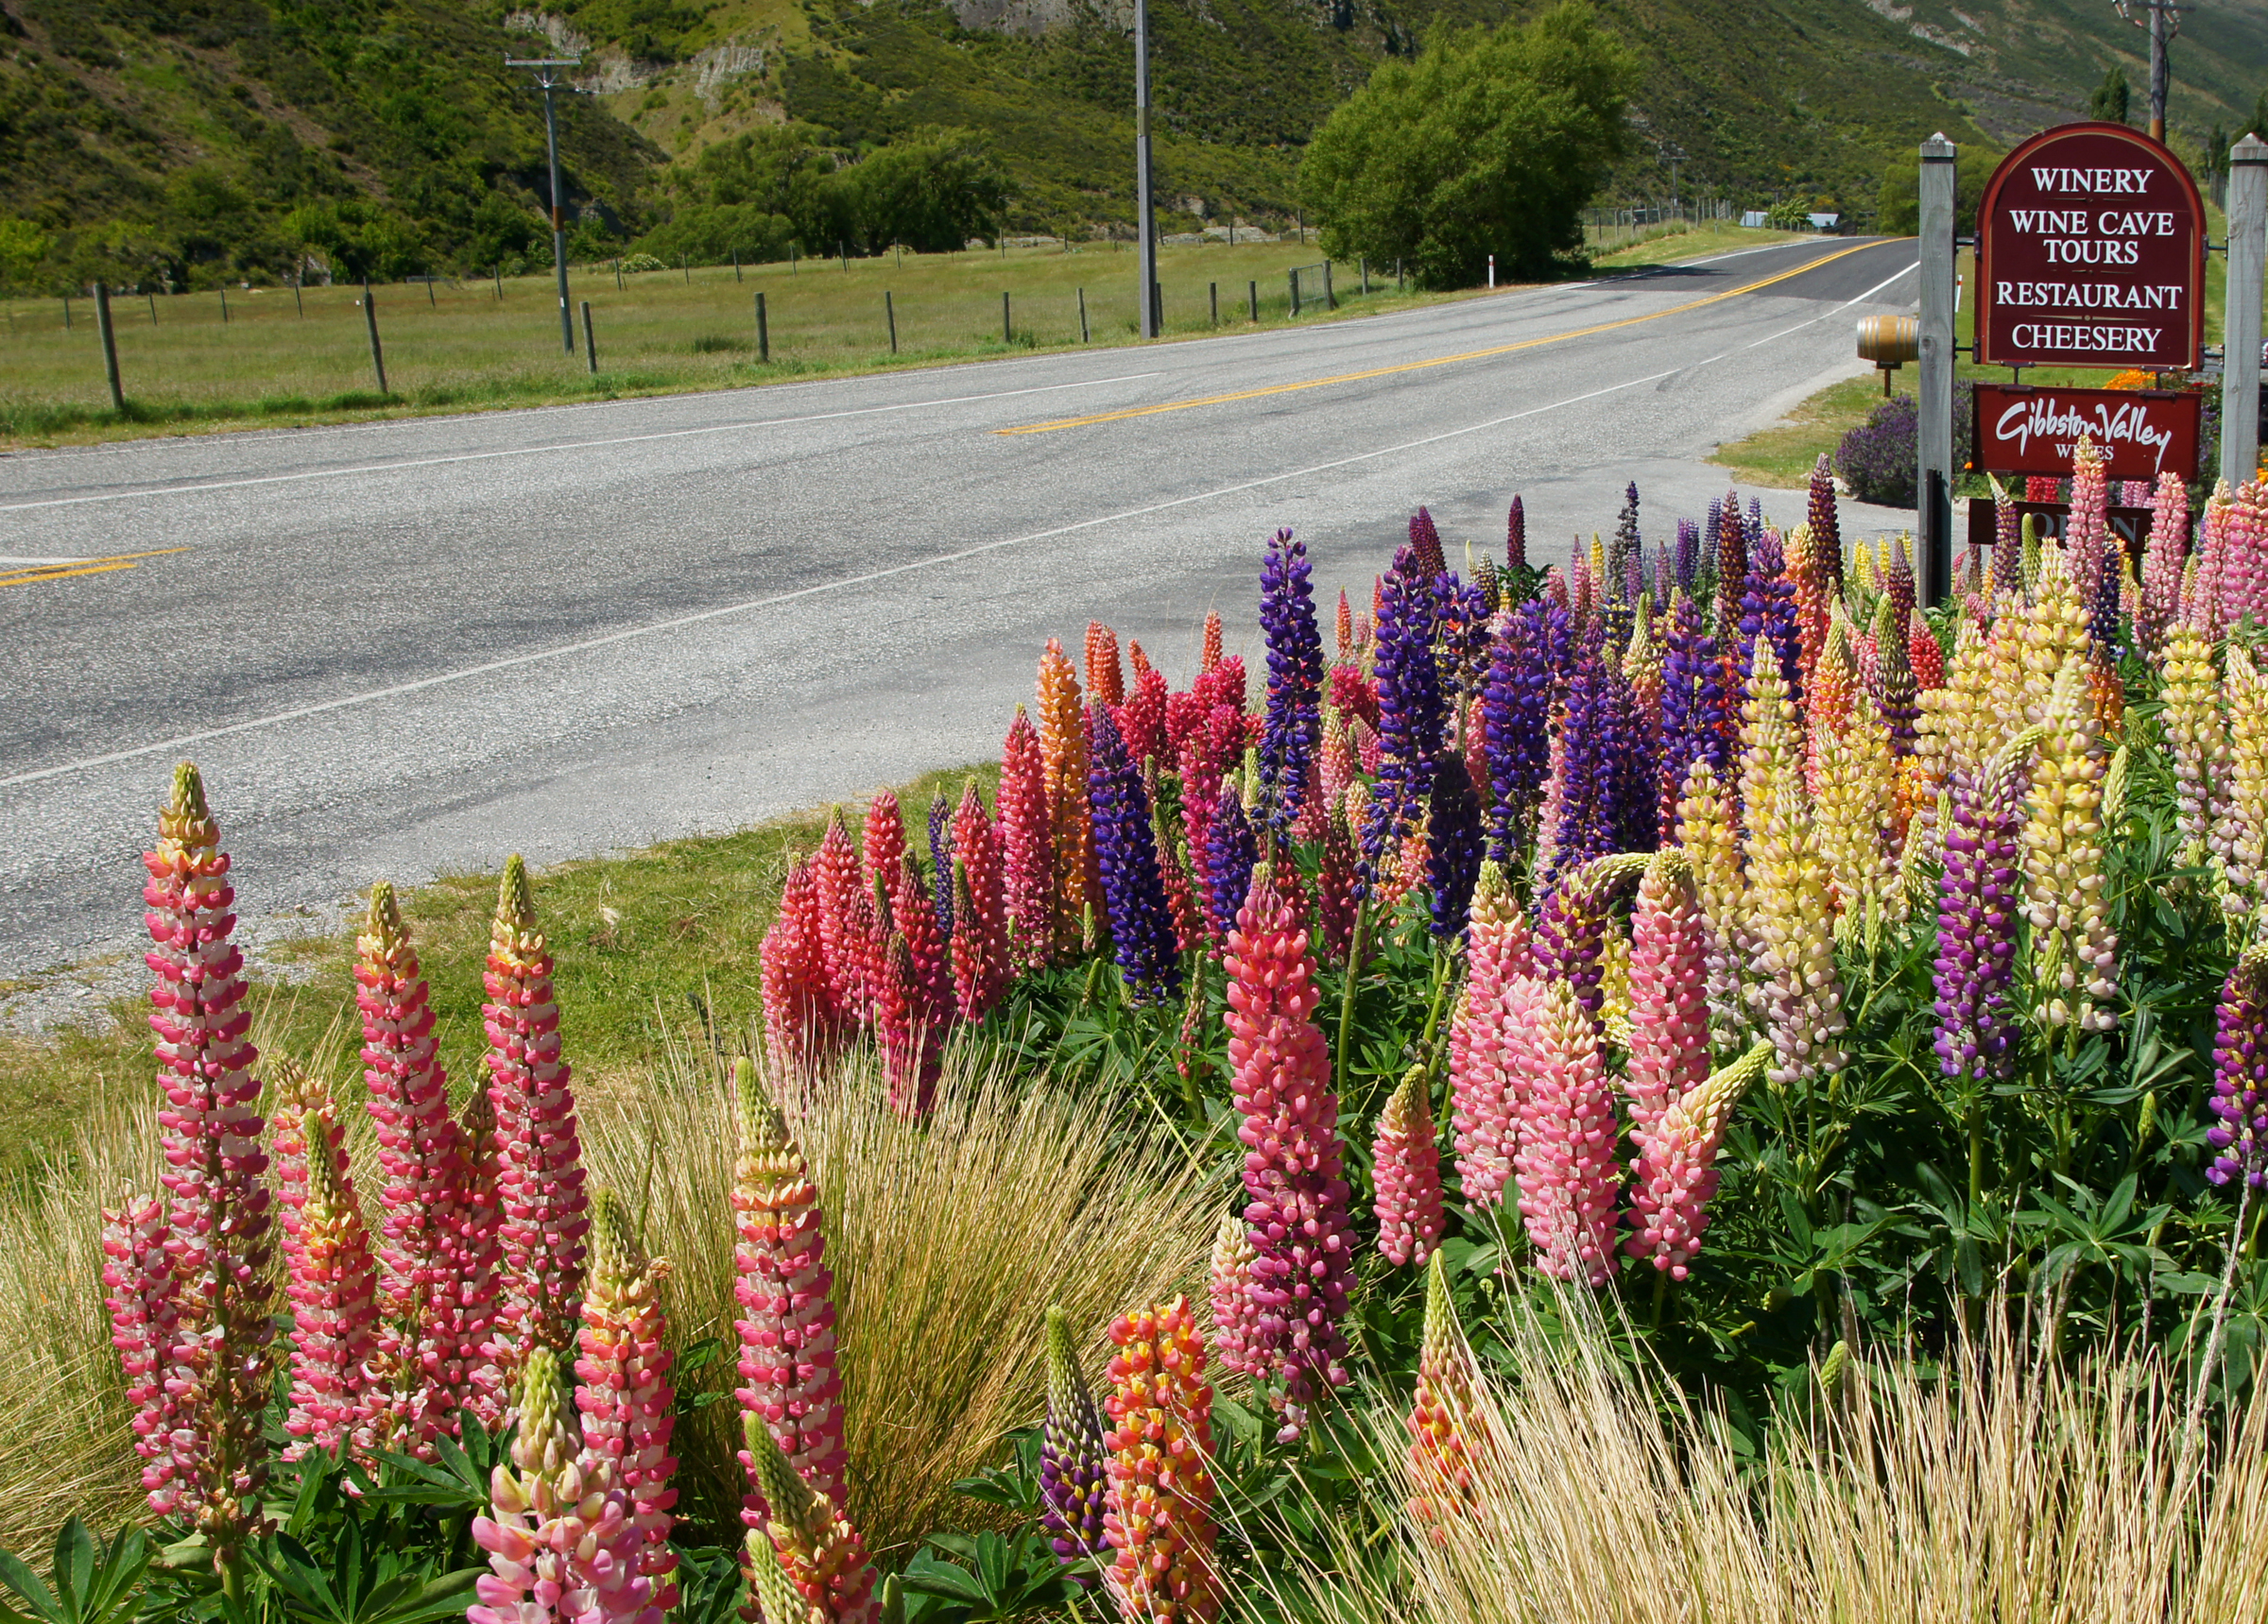
grass, plant, field, meadow, prairie, flower, botany, flora, wildflower, flowers, publicdomain, pinkflowers, russelllupins, lupinuspolyphyllus, roadsideflowers, colourfulflowers, lupin, flowering plant, grass family, land plant